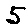
Label: 5